Charles Carroll of Carrollton

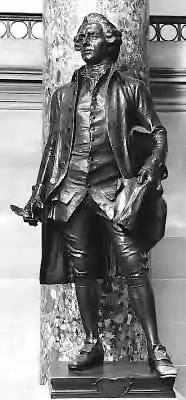
The bronze statue by Richard E. Brooks located in the United States Capitol crypt

Carroll retired from public life in 1801. After Thomas Jefferson became president, he had great anxiety about political activity and was not sympathetic to the War of 1812. He was elected a member of the American Antiquarian Society in 1815. Carroll came out of retirement to help create the Baltimore and Ohio Railroad in 1827.